Château de Flawinne

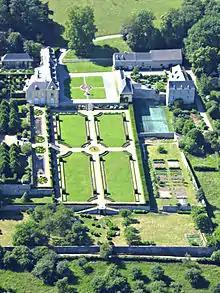
Château de Flawinne in Flawinne

The château de Flawinne or Castle of Flawinne is in the Belgian village of Flawinne on the outskirts of Namur, Wallonia.